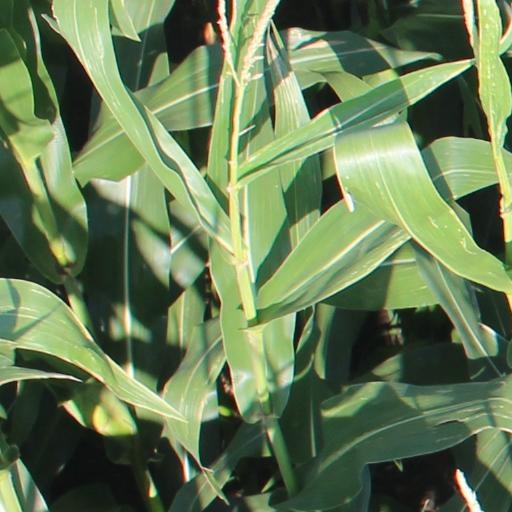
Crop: maize; corn